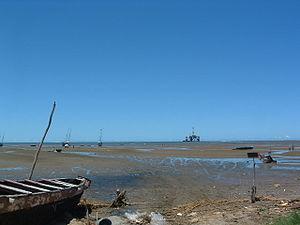
Toliara, appelée Tuléar en français, est la plus grande ville du Sud de Madagascar. C'est le chef-lieu de la région Atsimo-Andrefana après avoir été celui de la province de Toliara. Ce port est situé à 540 km de Fianarantsoa et à 951 km de la capitale, Antananarivo, par la route nationale 7. La population de son aire urbaine était estimée en 2014 à plus de 250 000 habitants. Elles s'étend au bord du canal de Mozambique et à proximité du tropique du Capricorne,